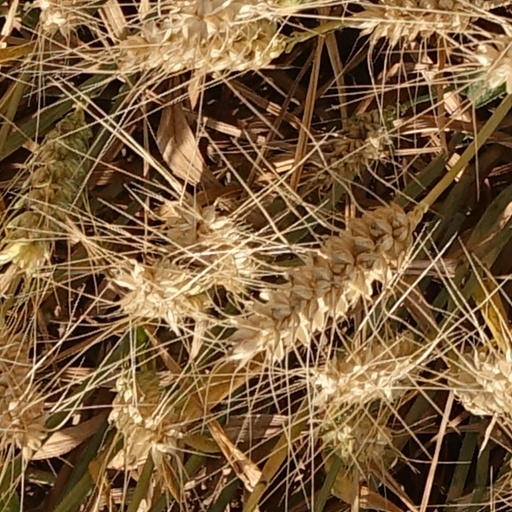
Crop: wheat